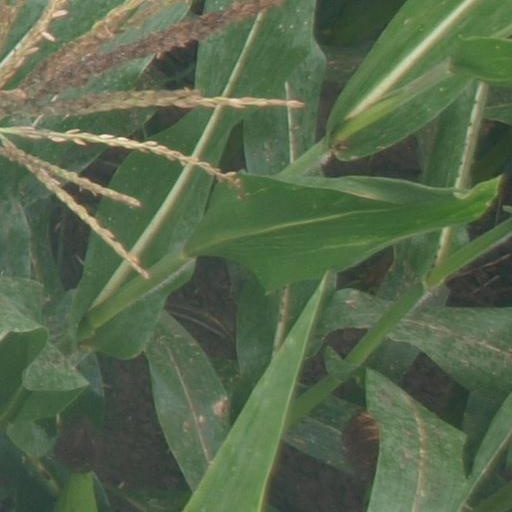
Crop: maize; corn